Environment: real
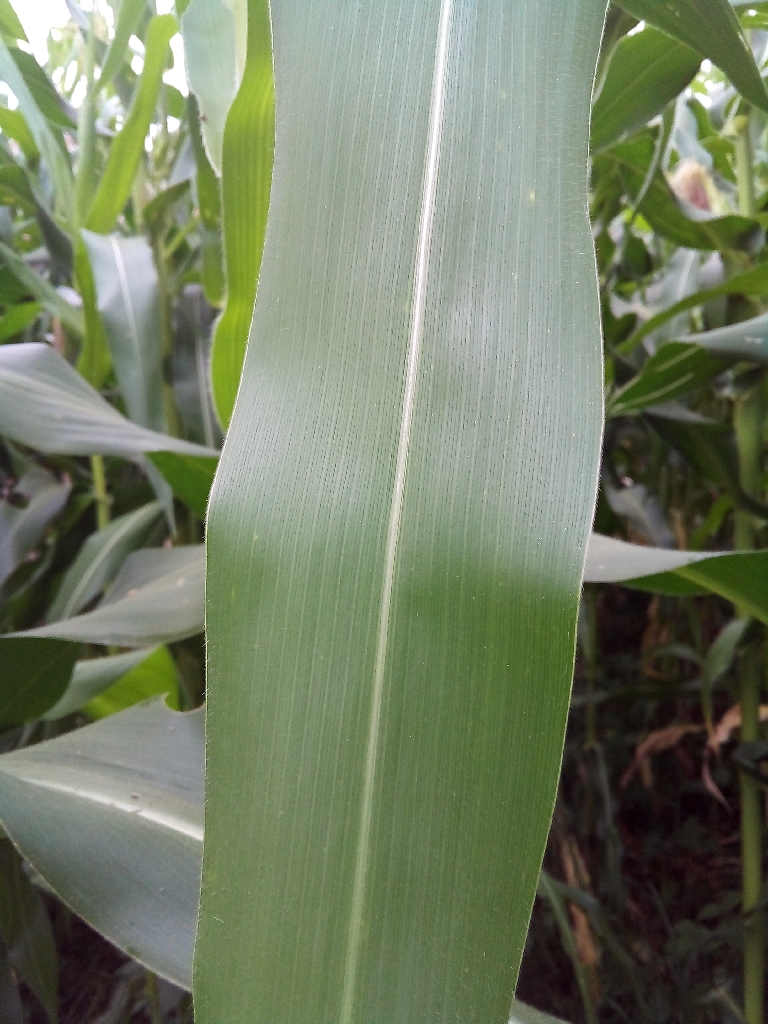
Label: healthy